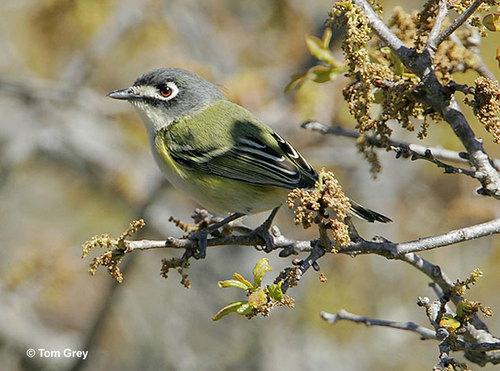
A photo of a black capped vireo